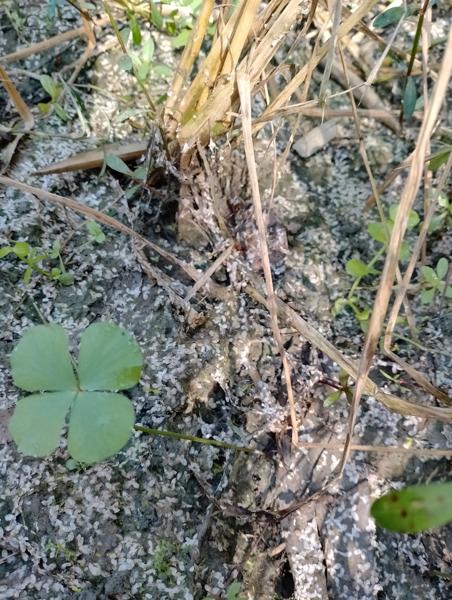
Weed species: Marsilea minuta